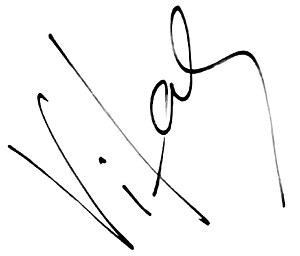
Vitali Vladassovitch Gratchiov plus connu sous son nom de scène Vitas est un auteur-compositeur-interprète de musique pop russe né le 19 février 1979 à Odessa. Il est également acteur et styliste, concevant ses propres costumes de scène.